Tomás Rincón

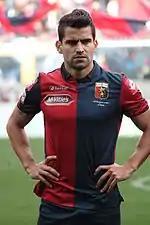
Rincón with Genoa in 2015

On 31 July 2014 Rincón was signed by Italian club Genoa on a free transfer, and on 24 August, he played his first official match with the "Gialloblu" in an away game, valid for the third qualifying round of the Coppa Italia, won 1–0 against Lanciano. He made his debut in Serie A on 31 August against Napoli. With Genoa he finished in 6th place, qualifying for the Europa League, but was denied because Genoa failed to obtain a UEFA license.